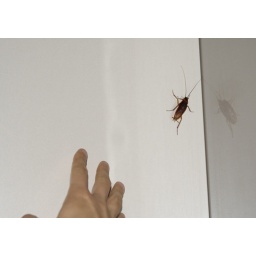
This big boy was found wandering around on the wall in our kitchen. Disgusting.